Leon Rosselson

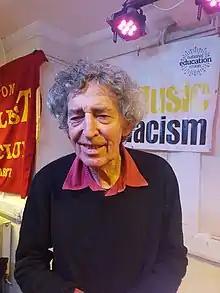
Rosselson at Bolton Socialist Club, November 2019

Leon Rosselson (born 22 June 1934, Harrow, Middlesex, England) is an English songwriter and writer of children's books. After his early involvement in the folk music revival in Britain, he came to prominence, singing his own satirical songs, in the BBC's topical TV programme of the early 1960s, "That Was The Week That Was". He toured Britain and abroad, singing mainly his own songs and accompanying himself with acoustic guitar.